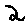
Label: 2